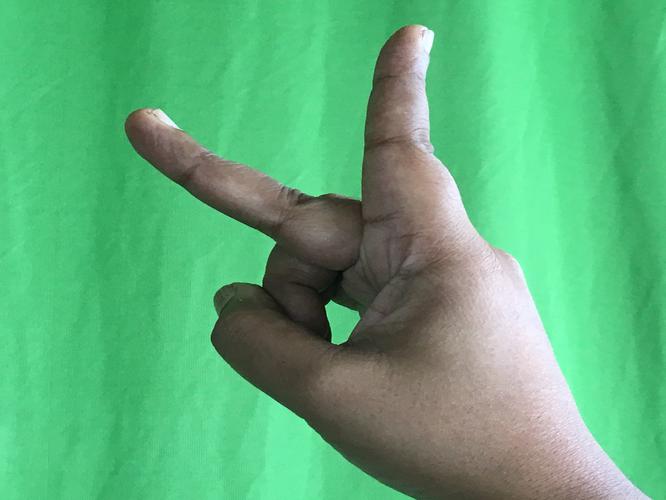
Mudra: Katrimukha
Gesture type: single_hand